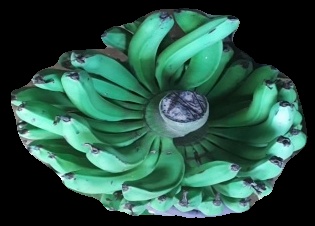
Variety: pachbale
Grade: grade1